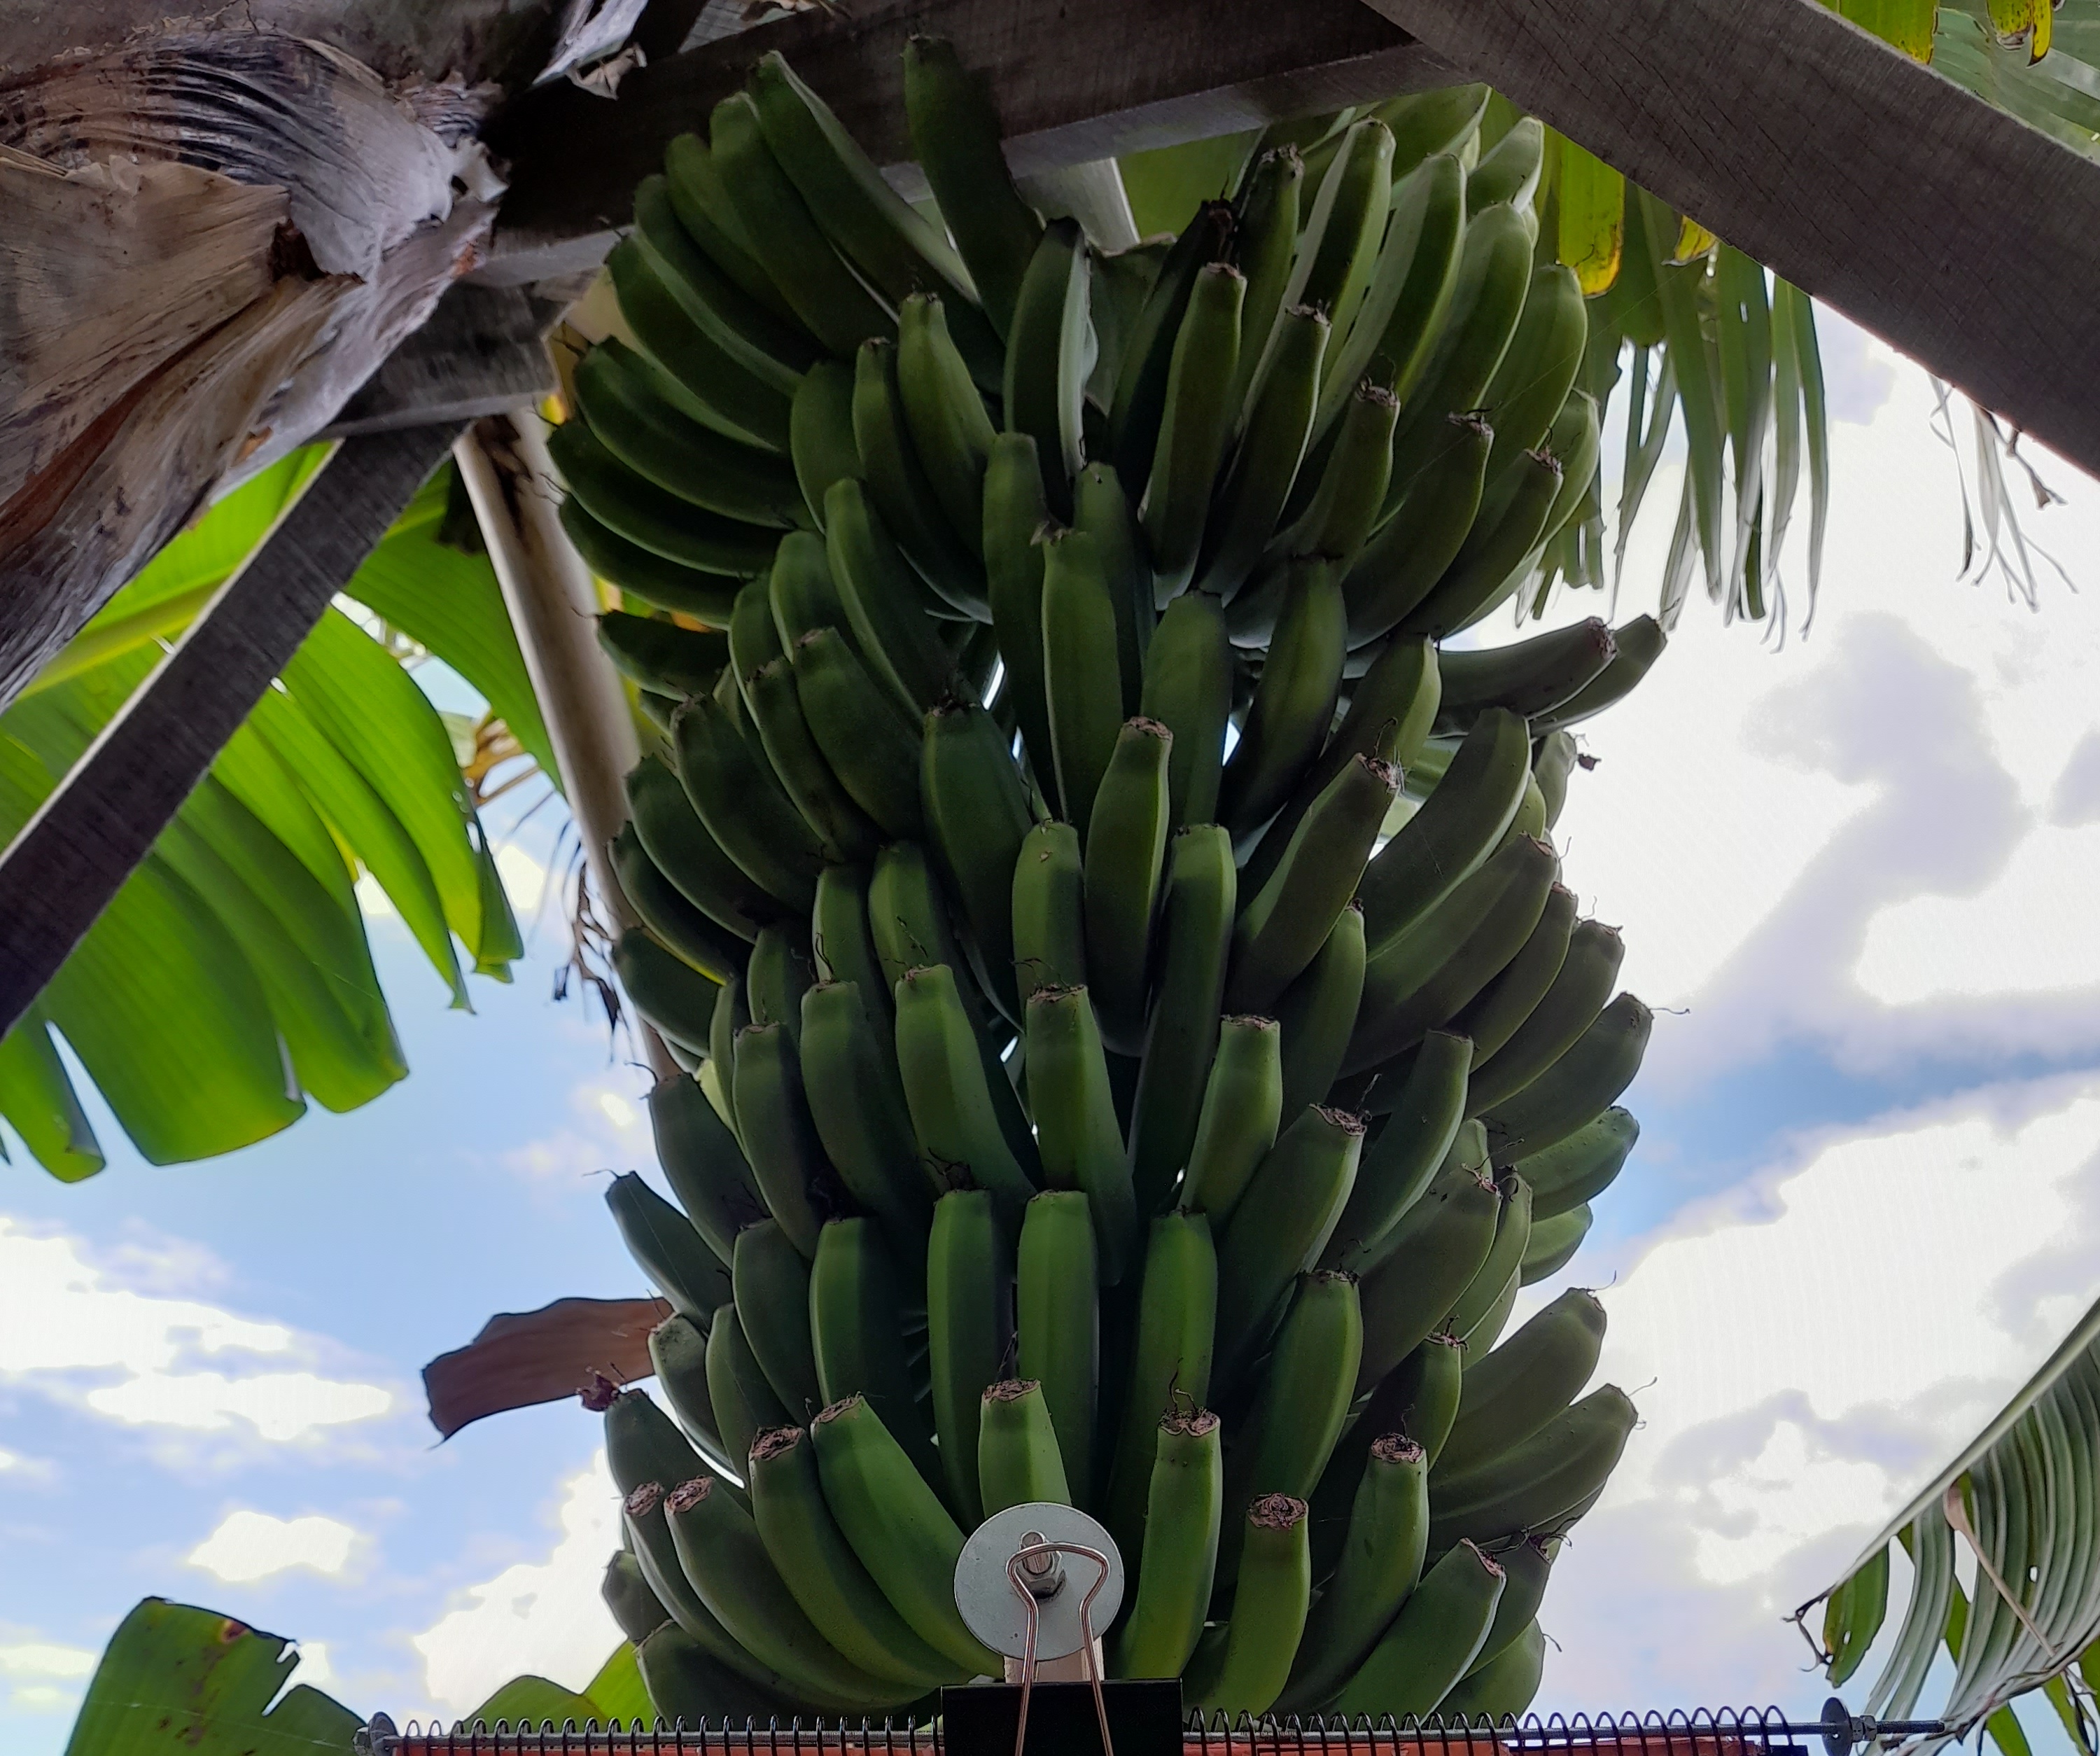
Label: Keep